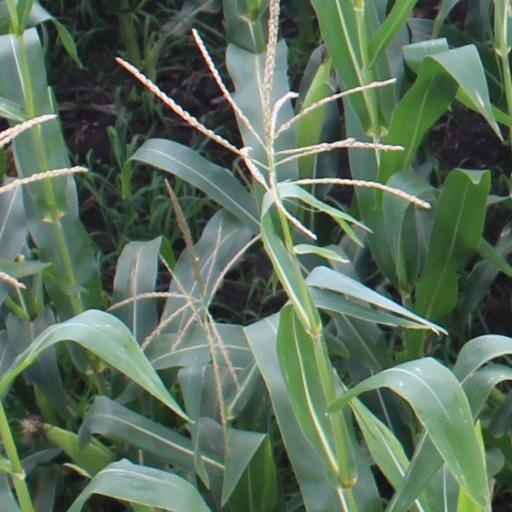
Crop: maize; corn